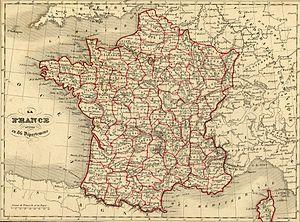
Carte géographique ancienne de France (wp-FR) avec noms en français dressée par le géographe Alexandre Vuillemin en 1843 extraite de son “Atlas universel de géographie ancienne et moderne à l'usage des pensionnats”. Le titre original de cette carte est “La France divisée en 86 départements”. Cet atlas était initialement monochrome mais son premier propriétaire a réhaussé manuellement en couleur les frontières ou limites administratives.
La formation territoriale de la France est le processus qui a conduit à la délimitation du territoire de la France telle qu’il existe aujourd’hui, à partir de la Francie occidentale issue du traité de Verdun.
Alexandre Vuillemin, né à Paris en 1812 et mort en 1886, est un géographe français.
Une carte géographique est une représentation d'un espace géographique. Elle met en valeur l'étendue de cet espace, sa localisation relative par rapport aux espaces voisins, ainsi que la localisation des éléments qu'il contient. Les cartes servent également à représenter des phénomènes géographiques, c'est-à-dire des phénomènes dont la configuration spatiale produit du sens.